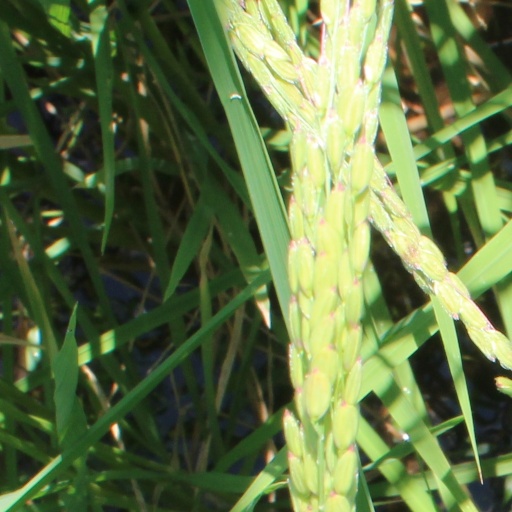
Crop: rice